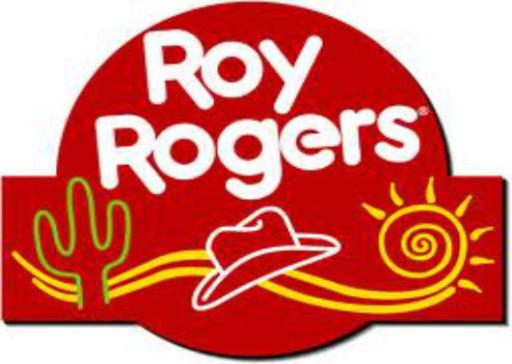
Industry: Food